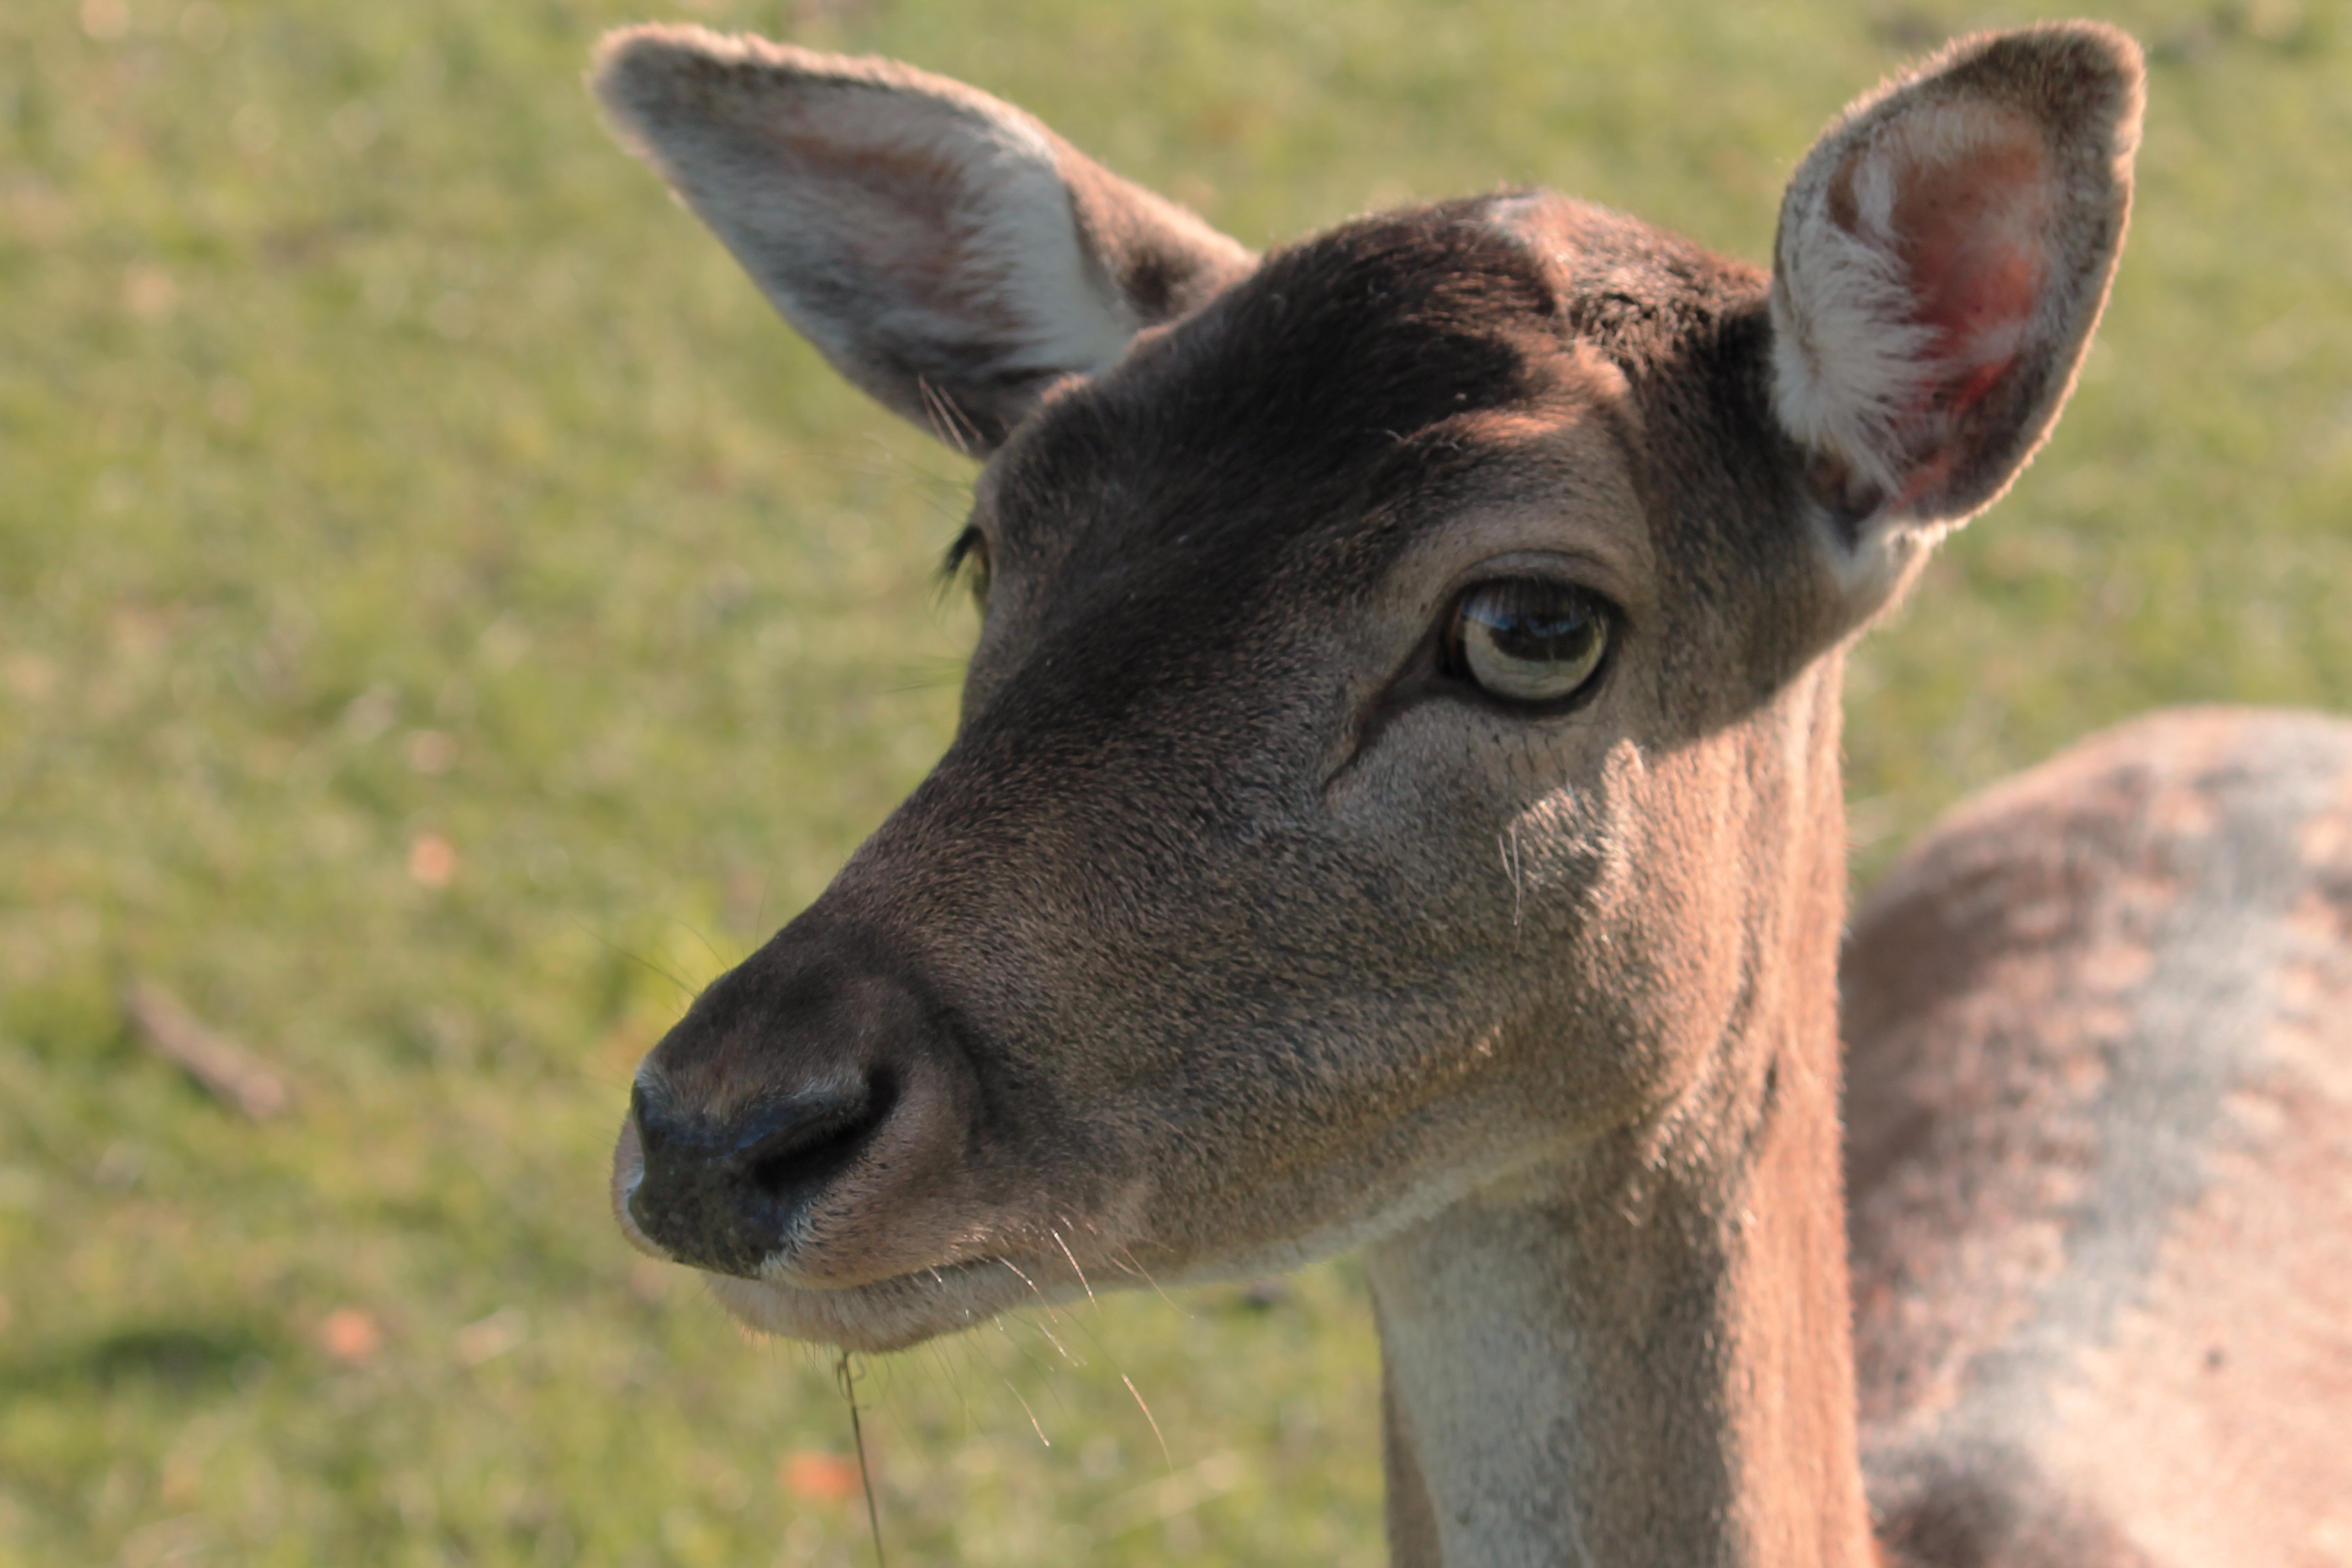
nature, meadow, animal, wildlife, deer, horn, pasture, grazing, mammal, fauna, vertebrate, roe deer, scheu, fallow deer, safari, white tailed deer, pack animal, tierportait